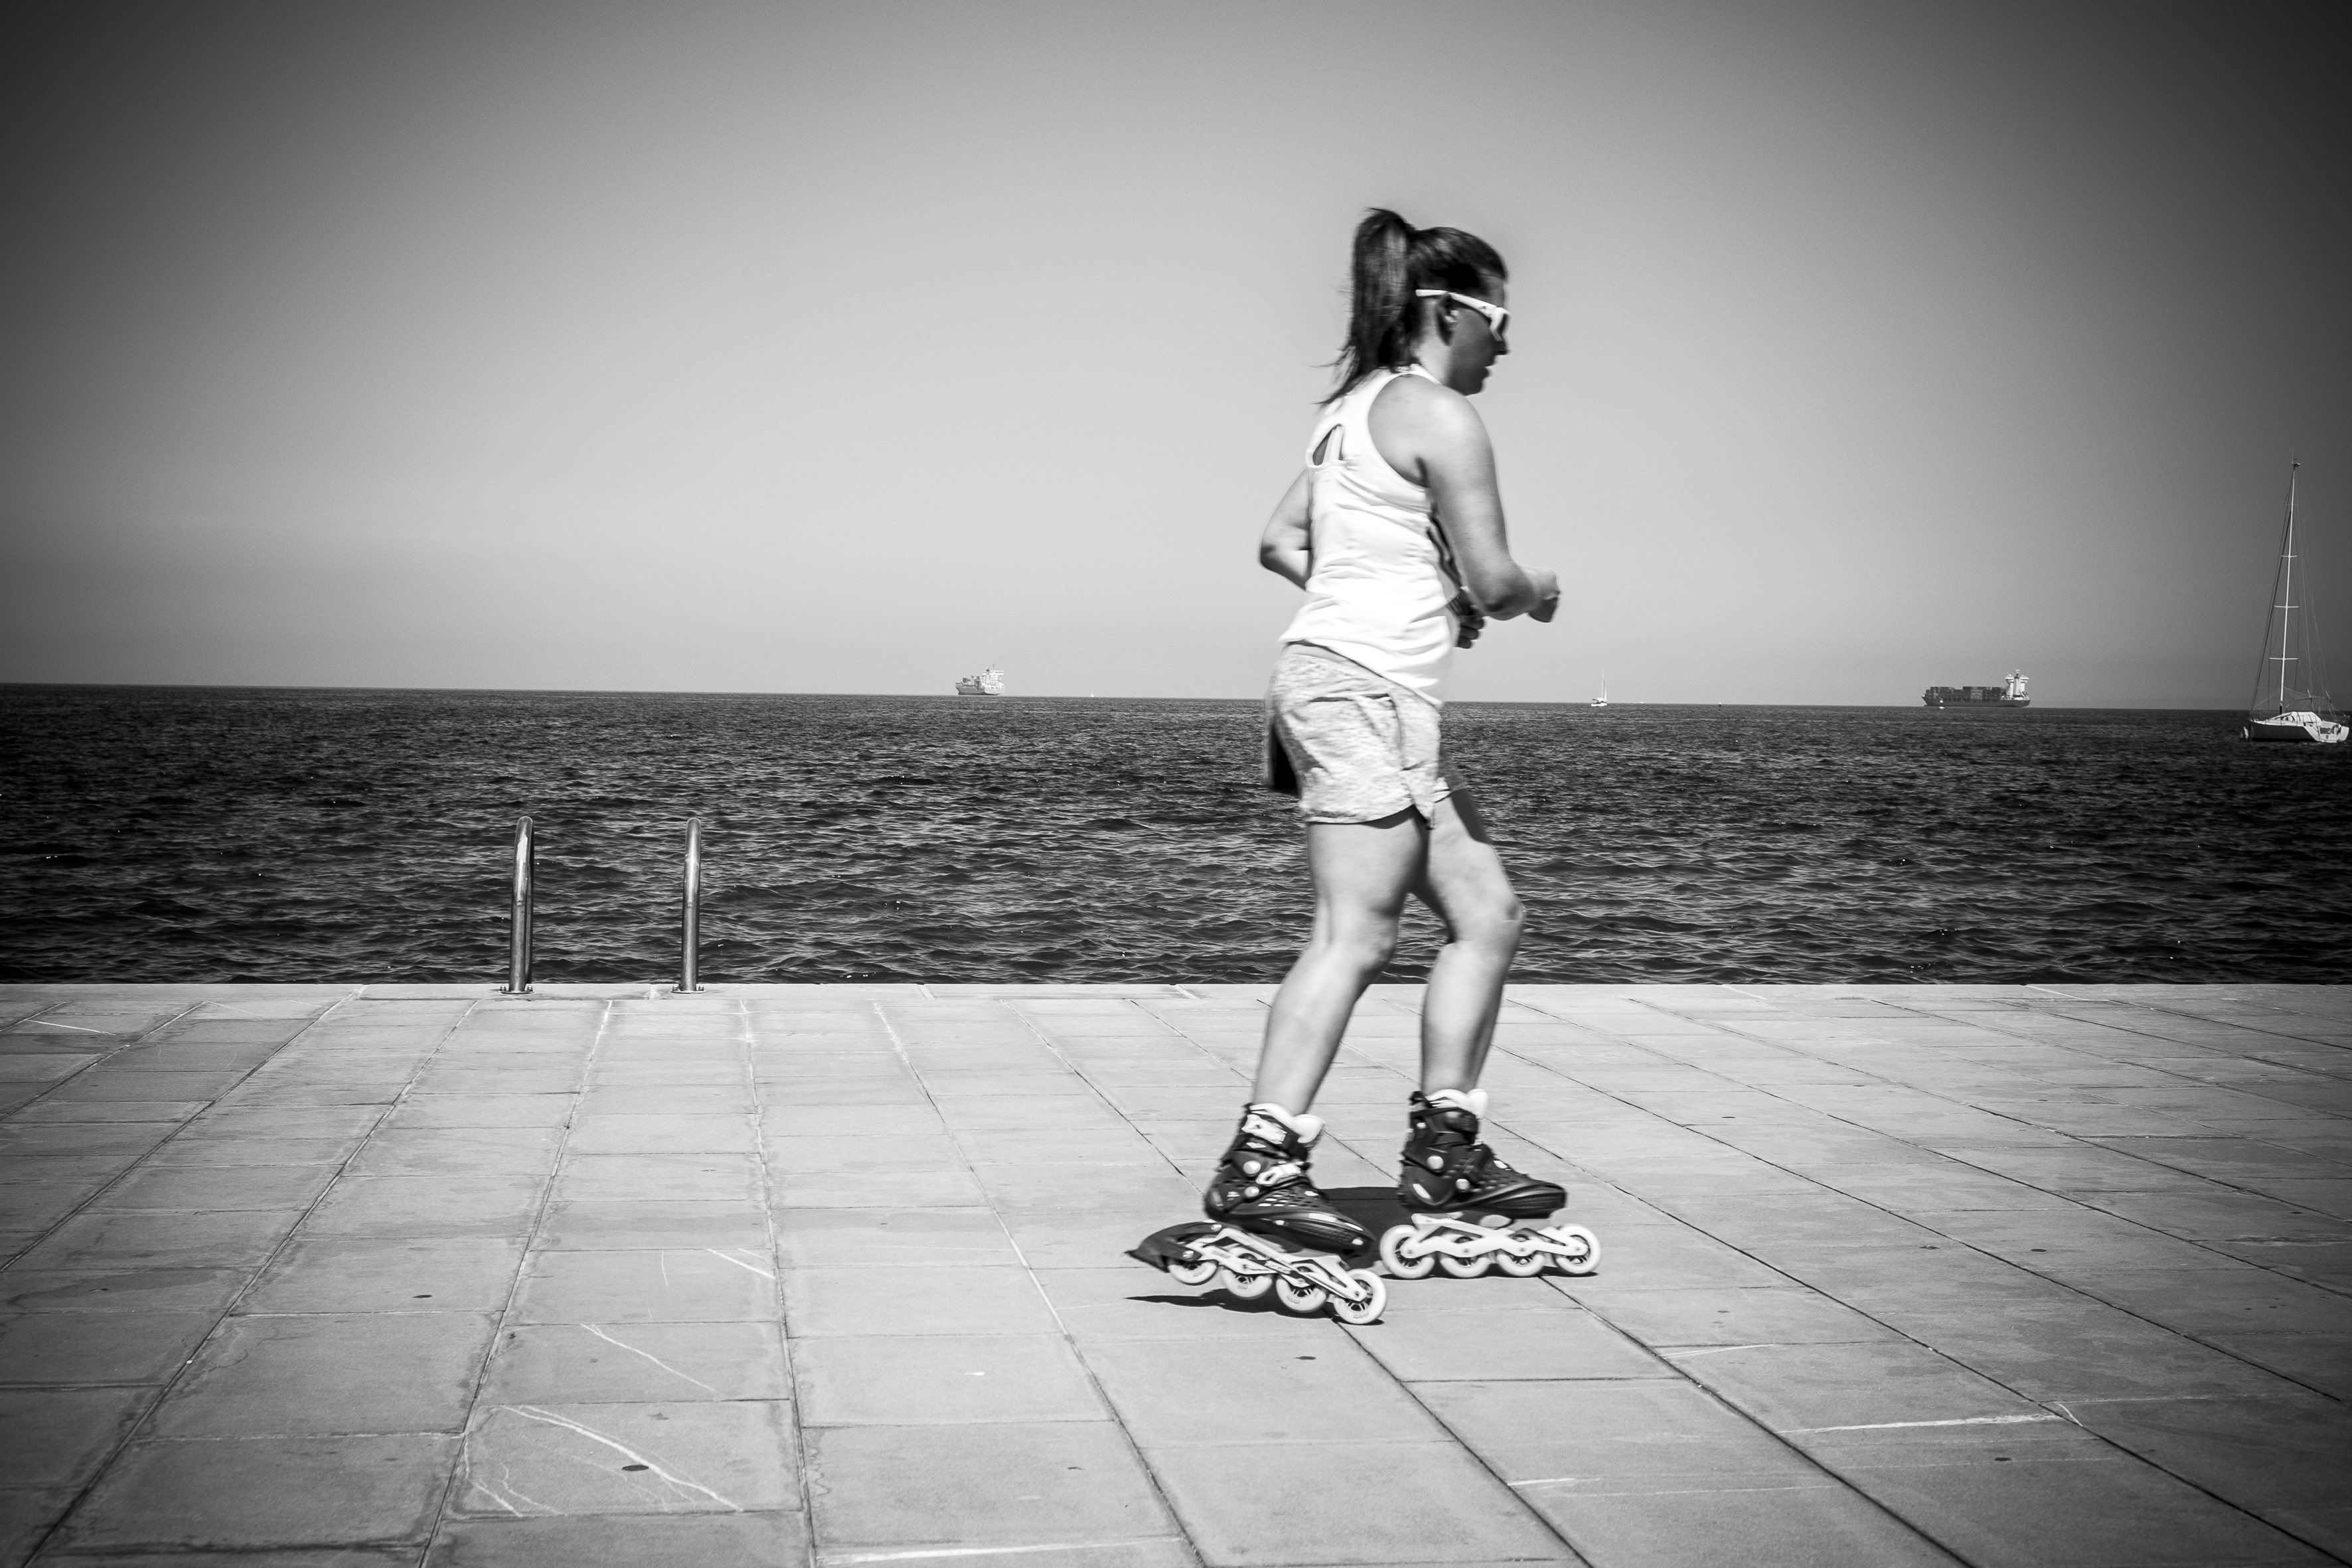
black and white, woman, white, street, photography, urban, travel, fujifilm, model, spring, sitting, fashion, black, monochrome, bw, blackandwhite, blackwhite, koper, ngc, photograph, beauty, image, fuji, slovenia, fujixt1, fujix, noireblanc, sloveniakoper, photo shoot, monochrome photography, film noir, human positions